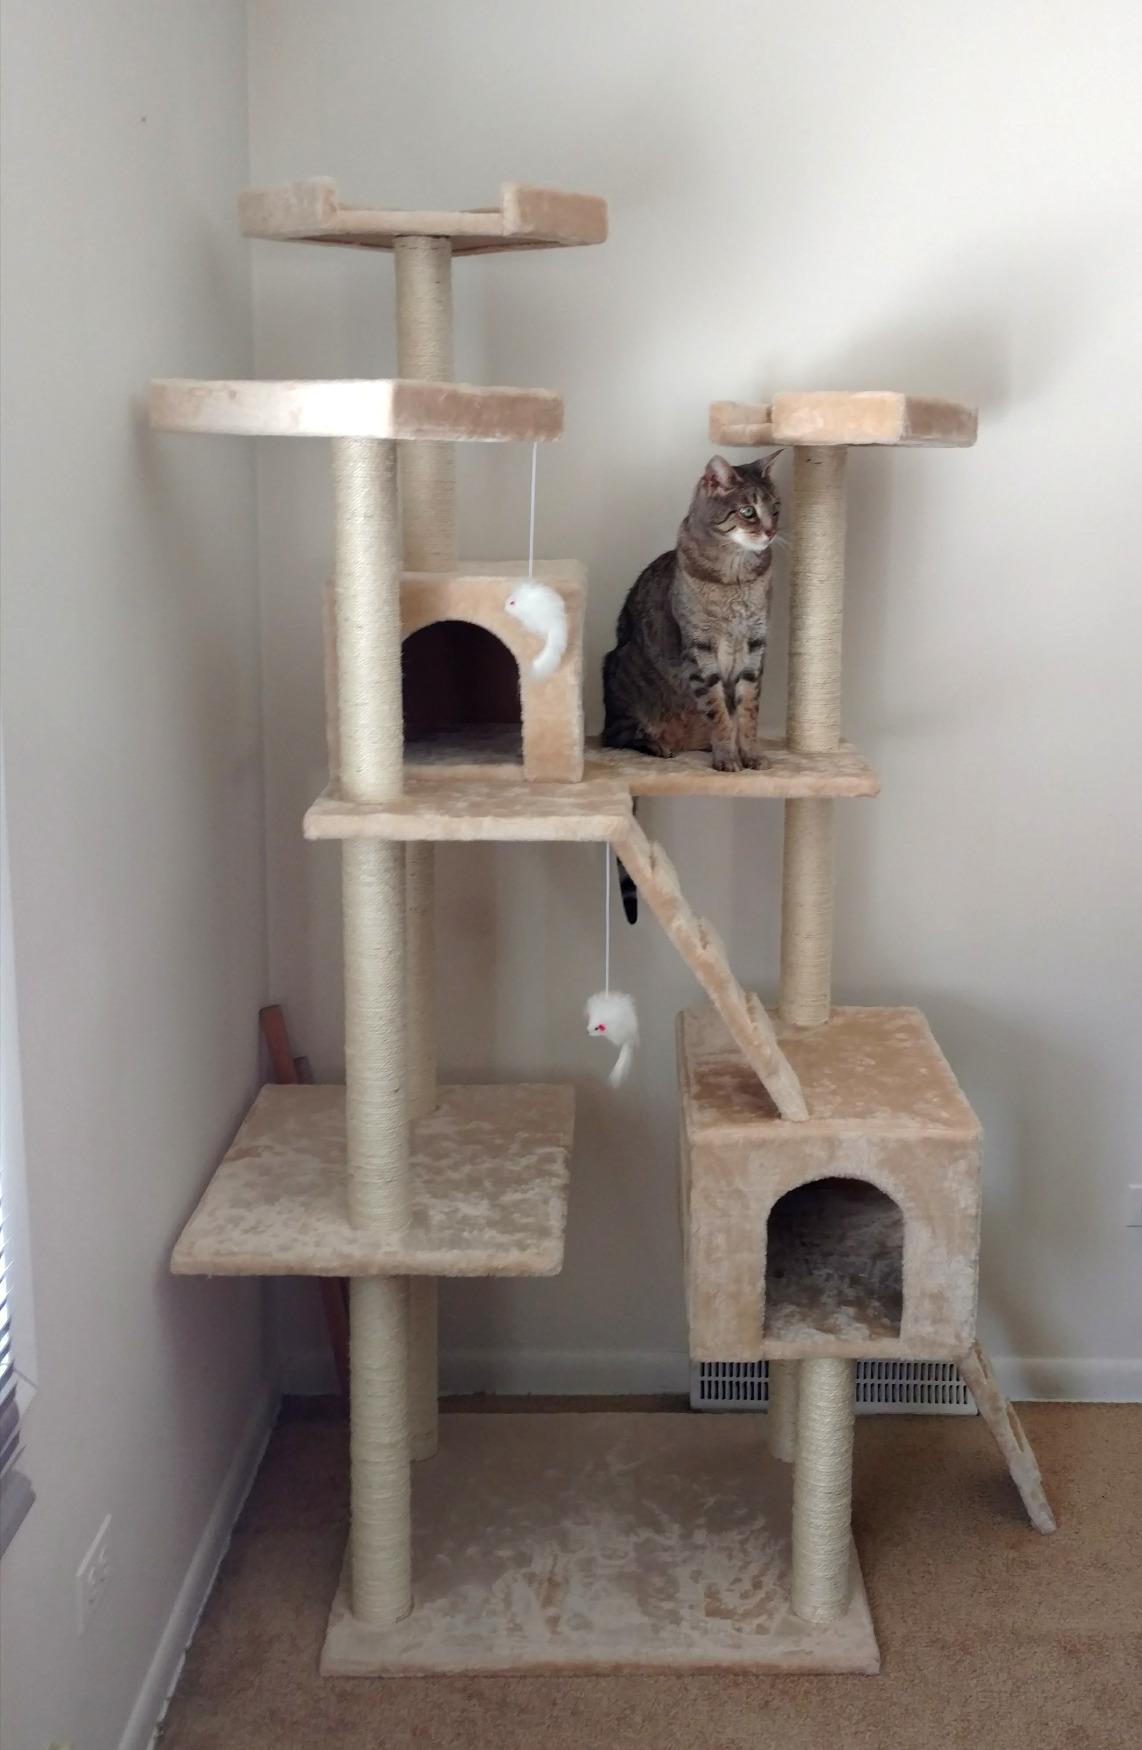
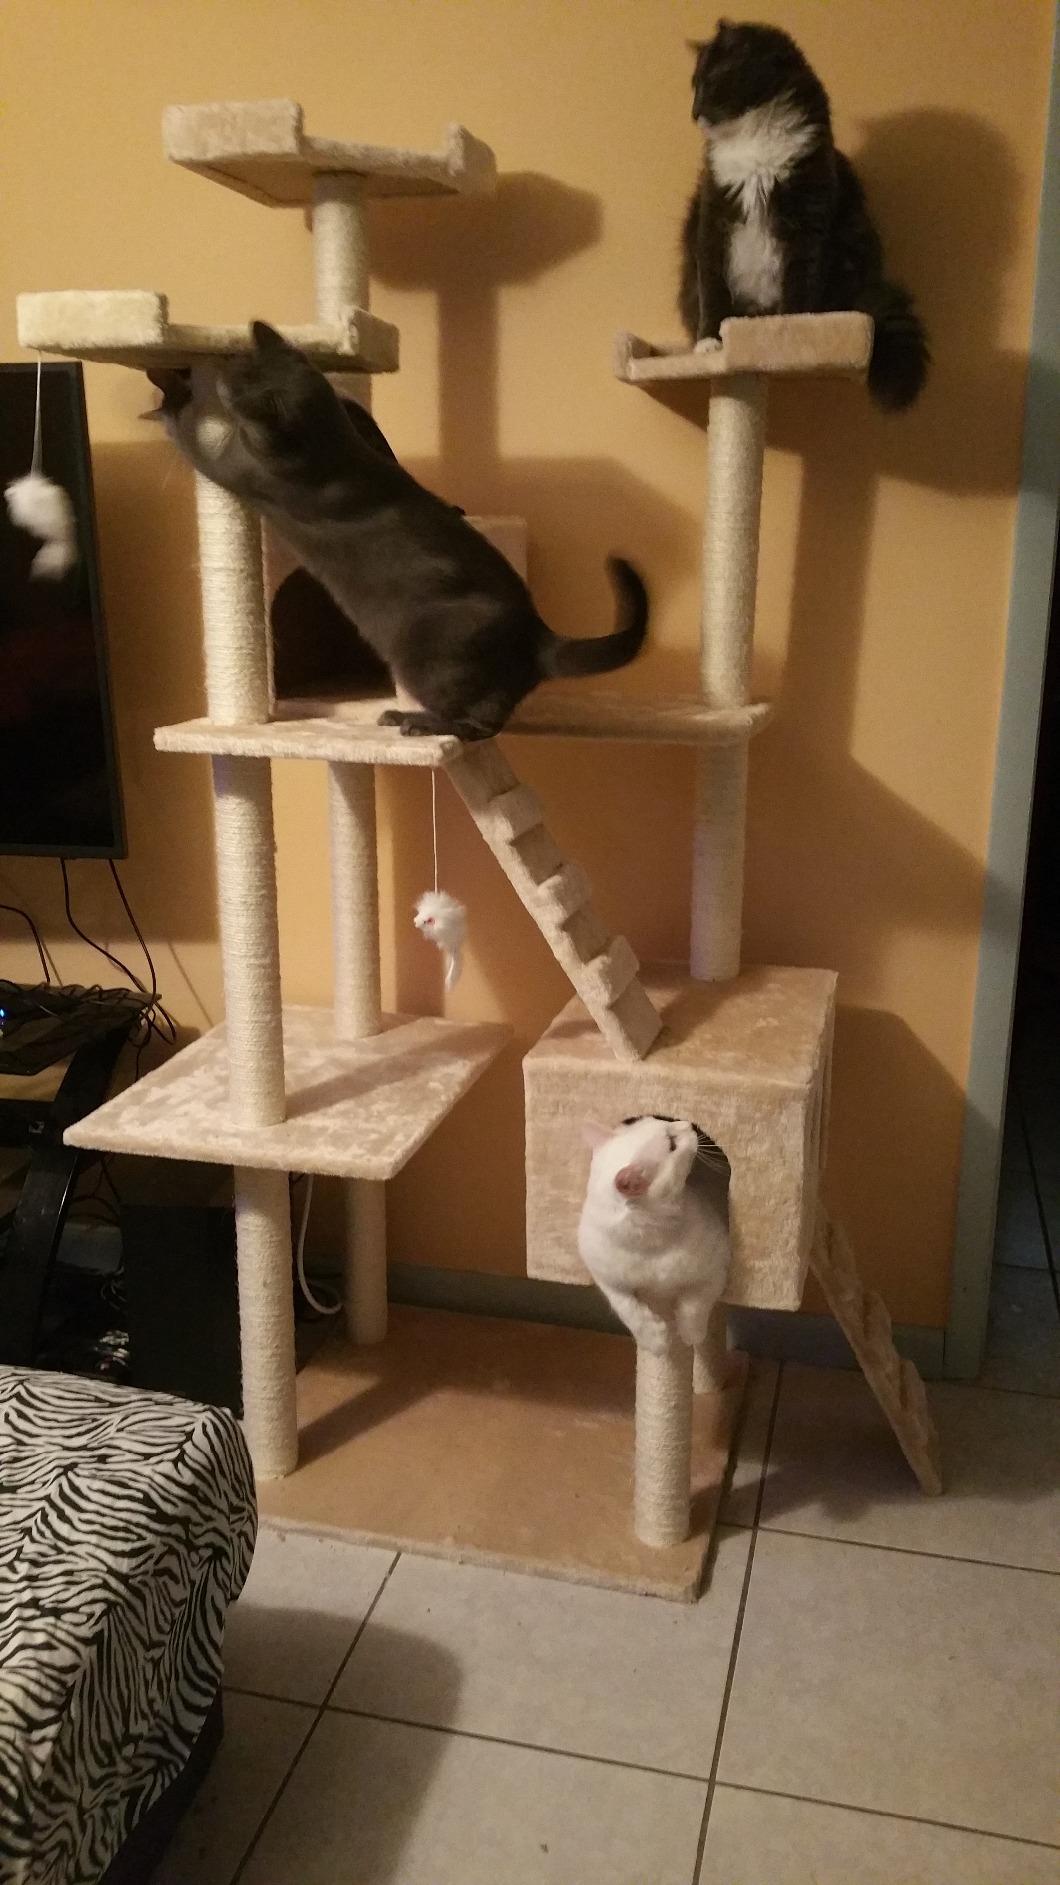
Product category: items_cat tree
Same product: yes